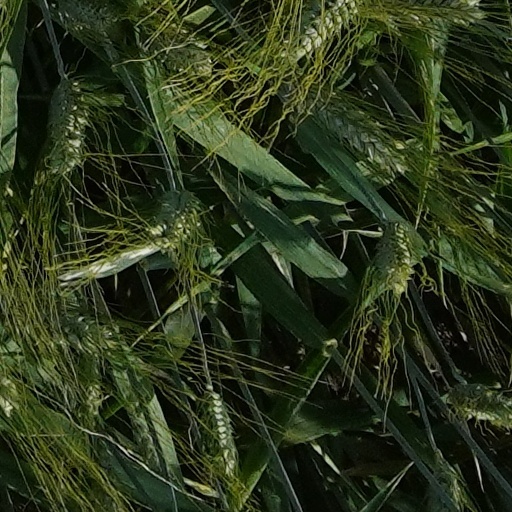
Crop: wheat